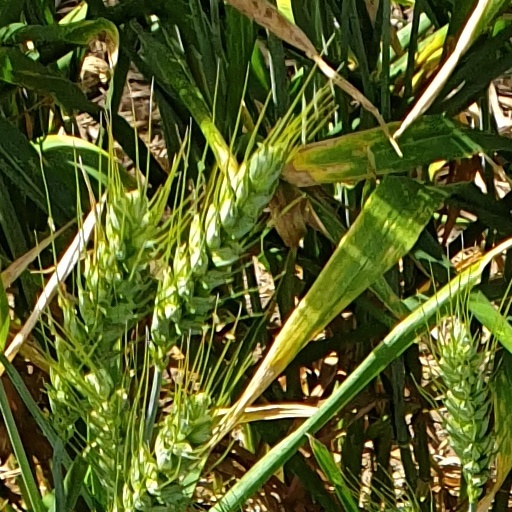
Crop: wheat